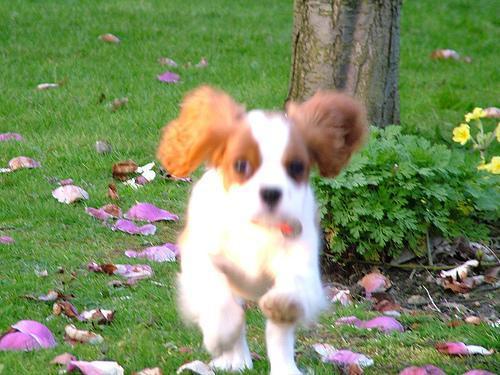
Blenheim_spaniel